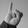
ASL letter: I